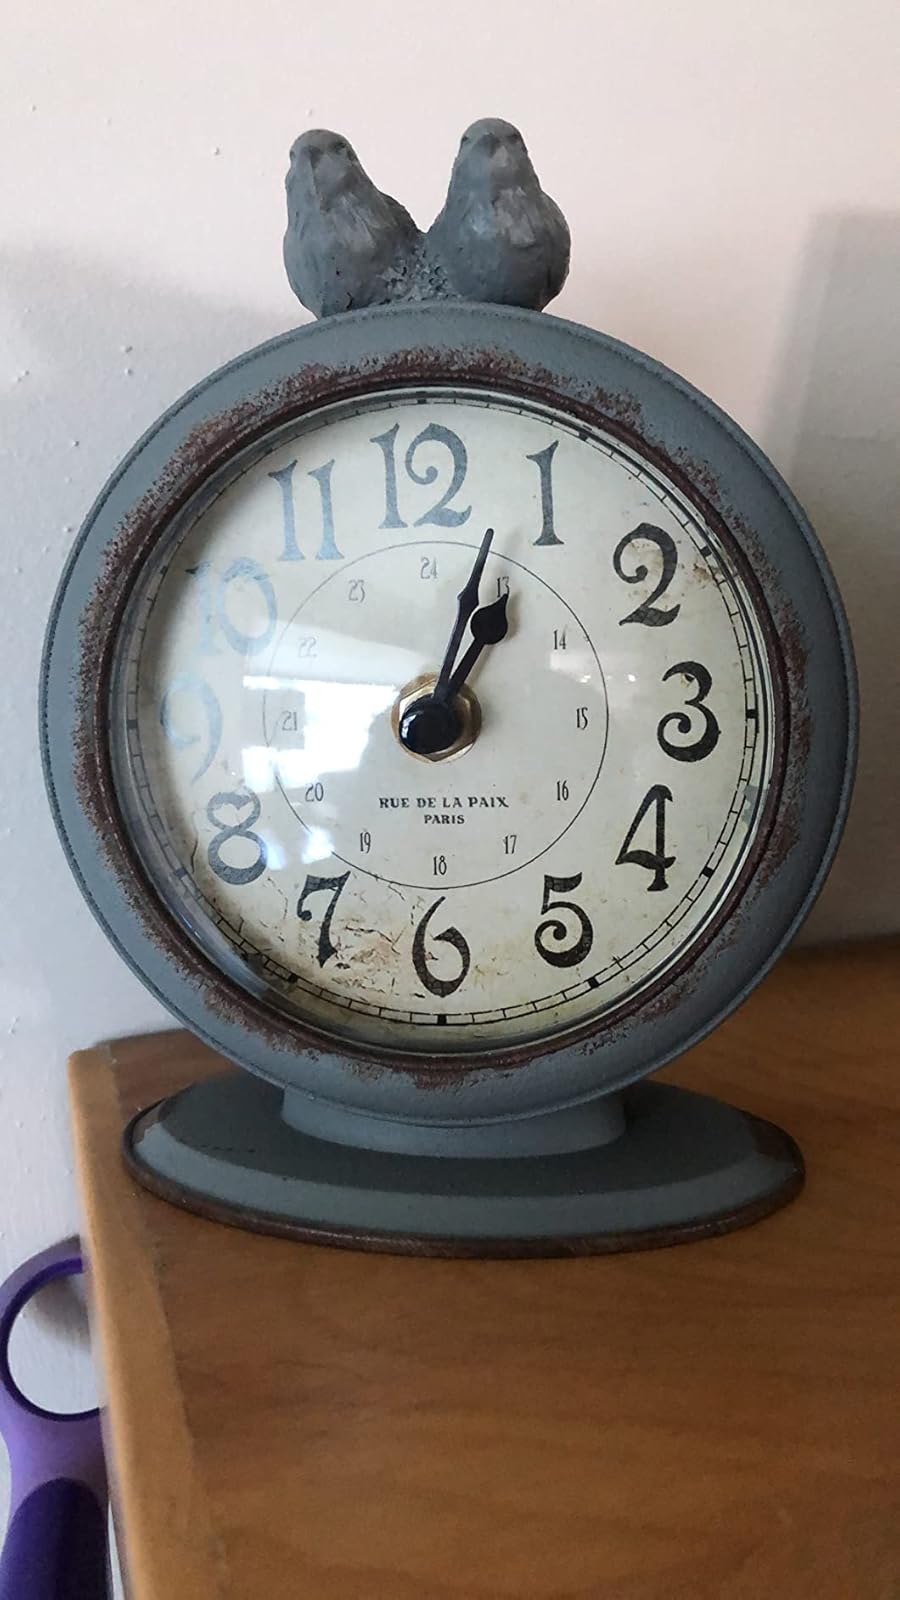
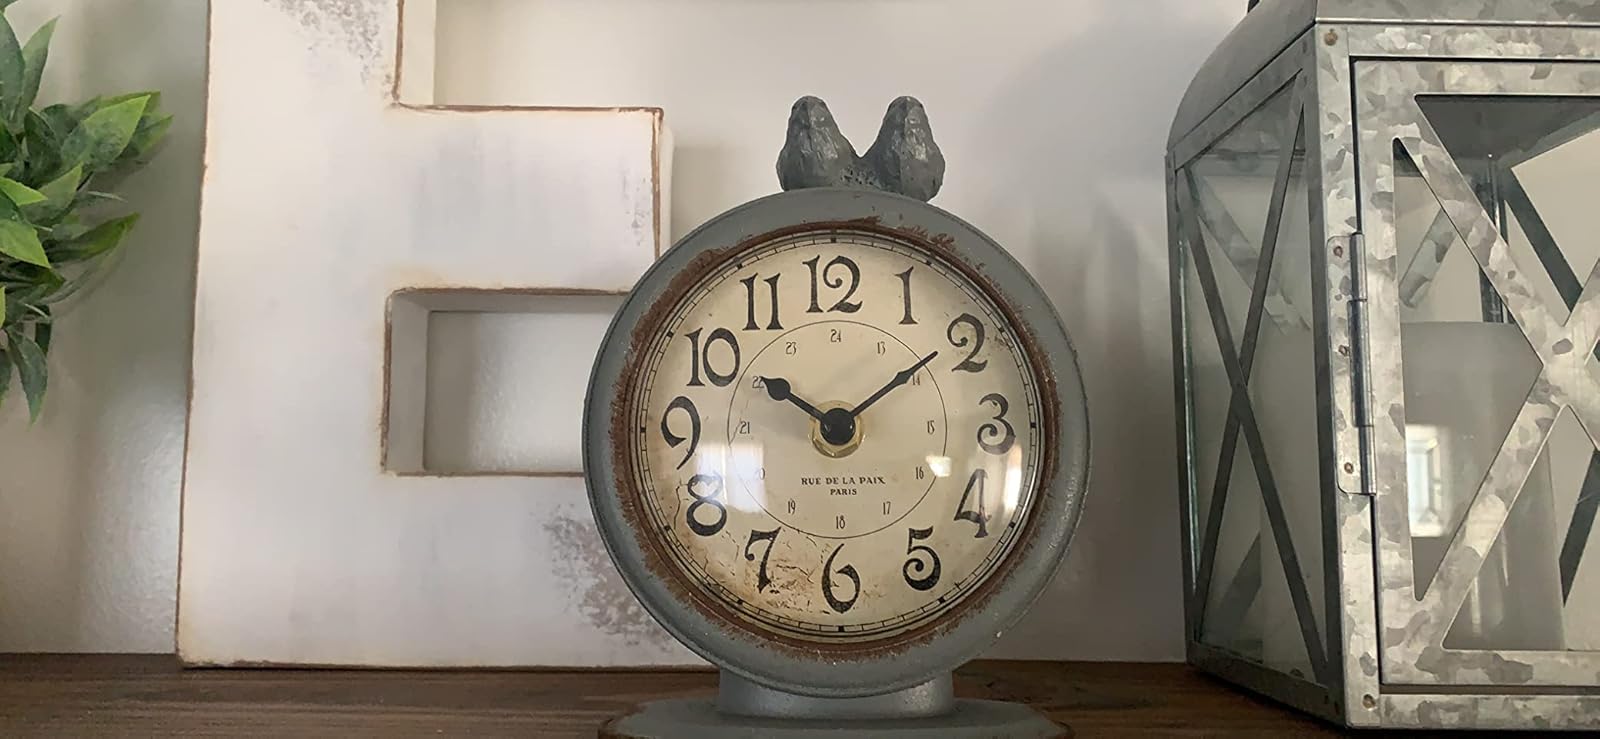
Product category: clock
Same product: yes